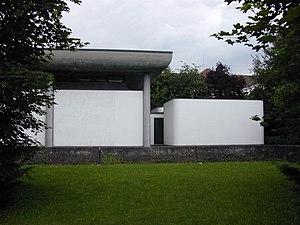
La synagogue de Linz en Autriche, inaugurée en 1877 et située au 26 Bethlehemstraße, a été détruite en 1938 lors de la nuit de Cristal, comme la plupart des lieux de culte juif en Allemagne et en Autriche annexée par le Reich allemand,